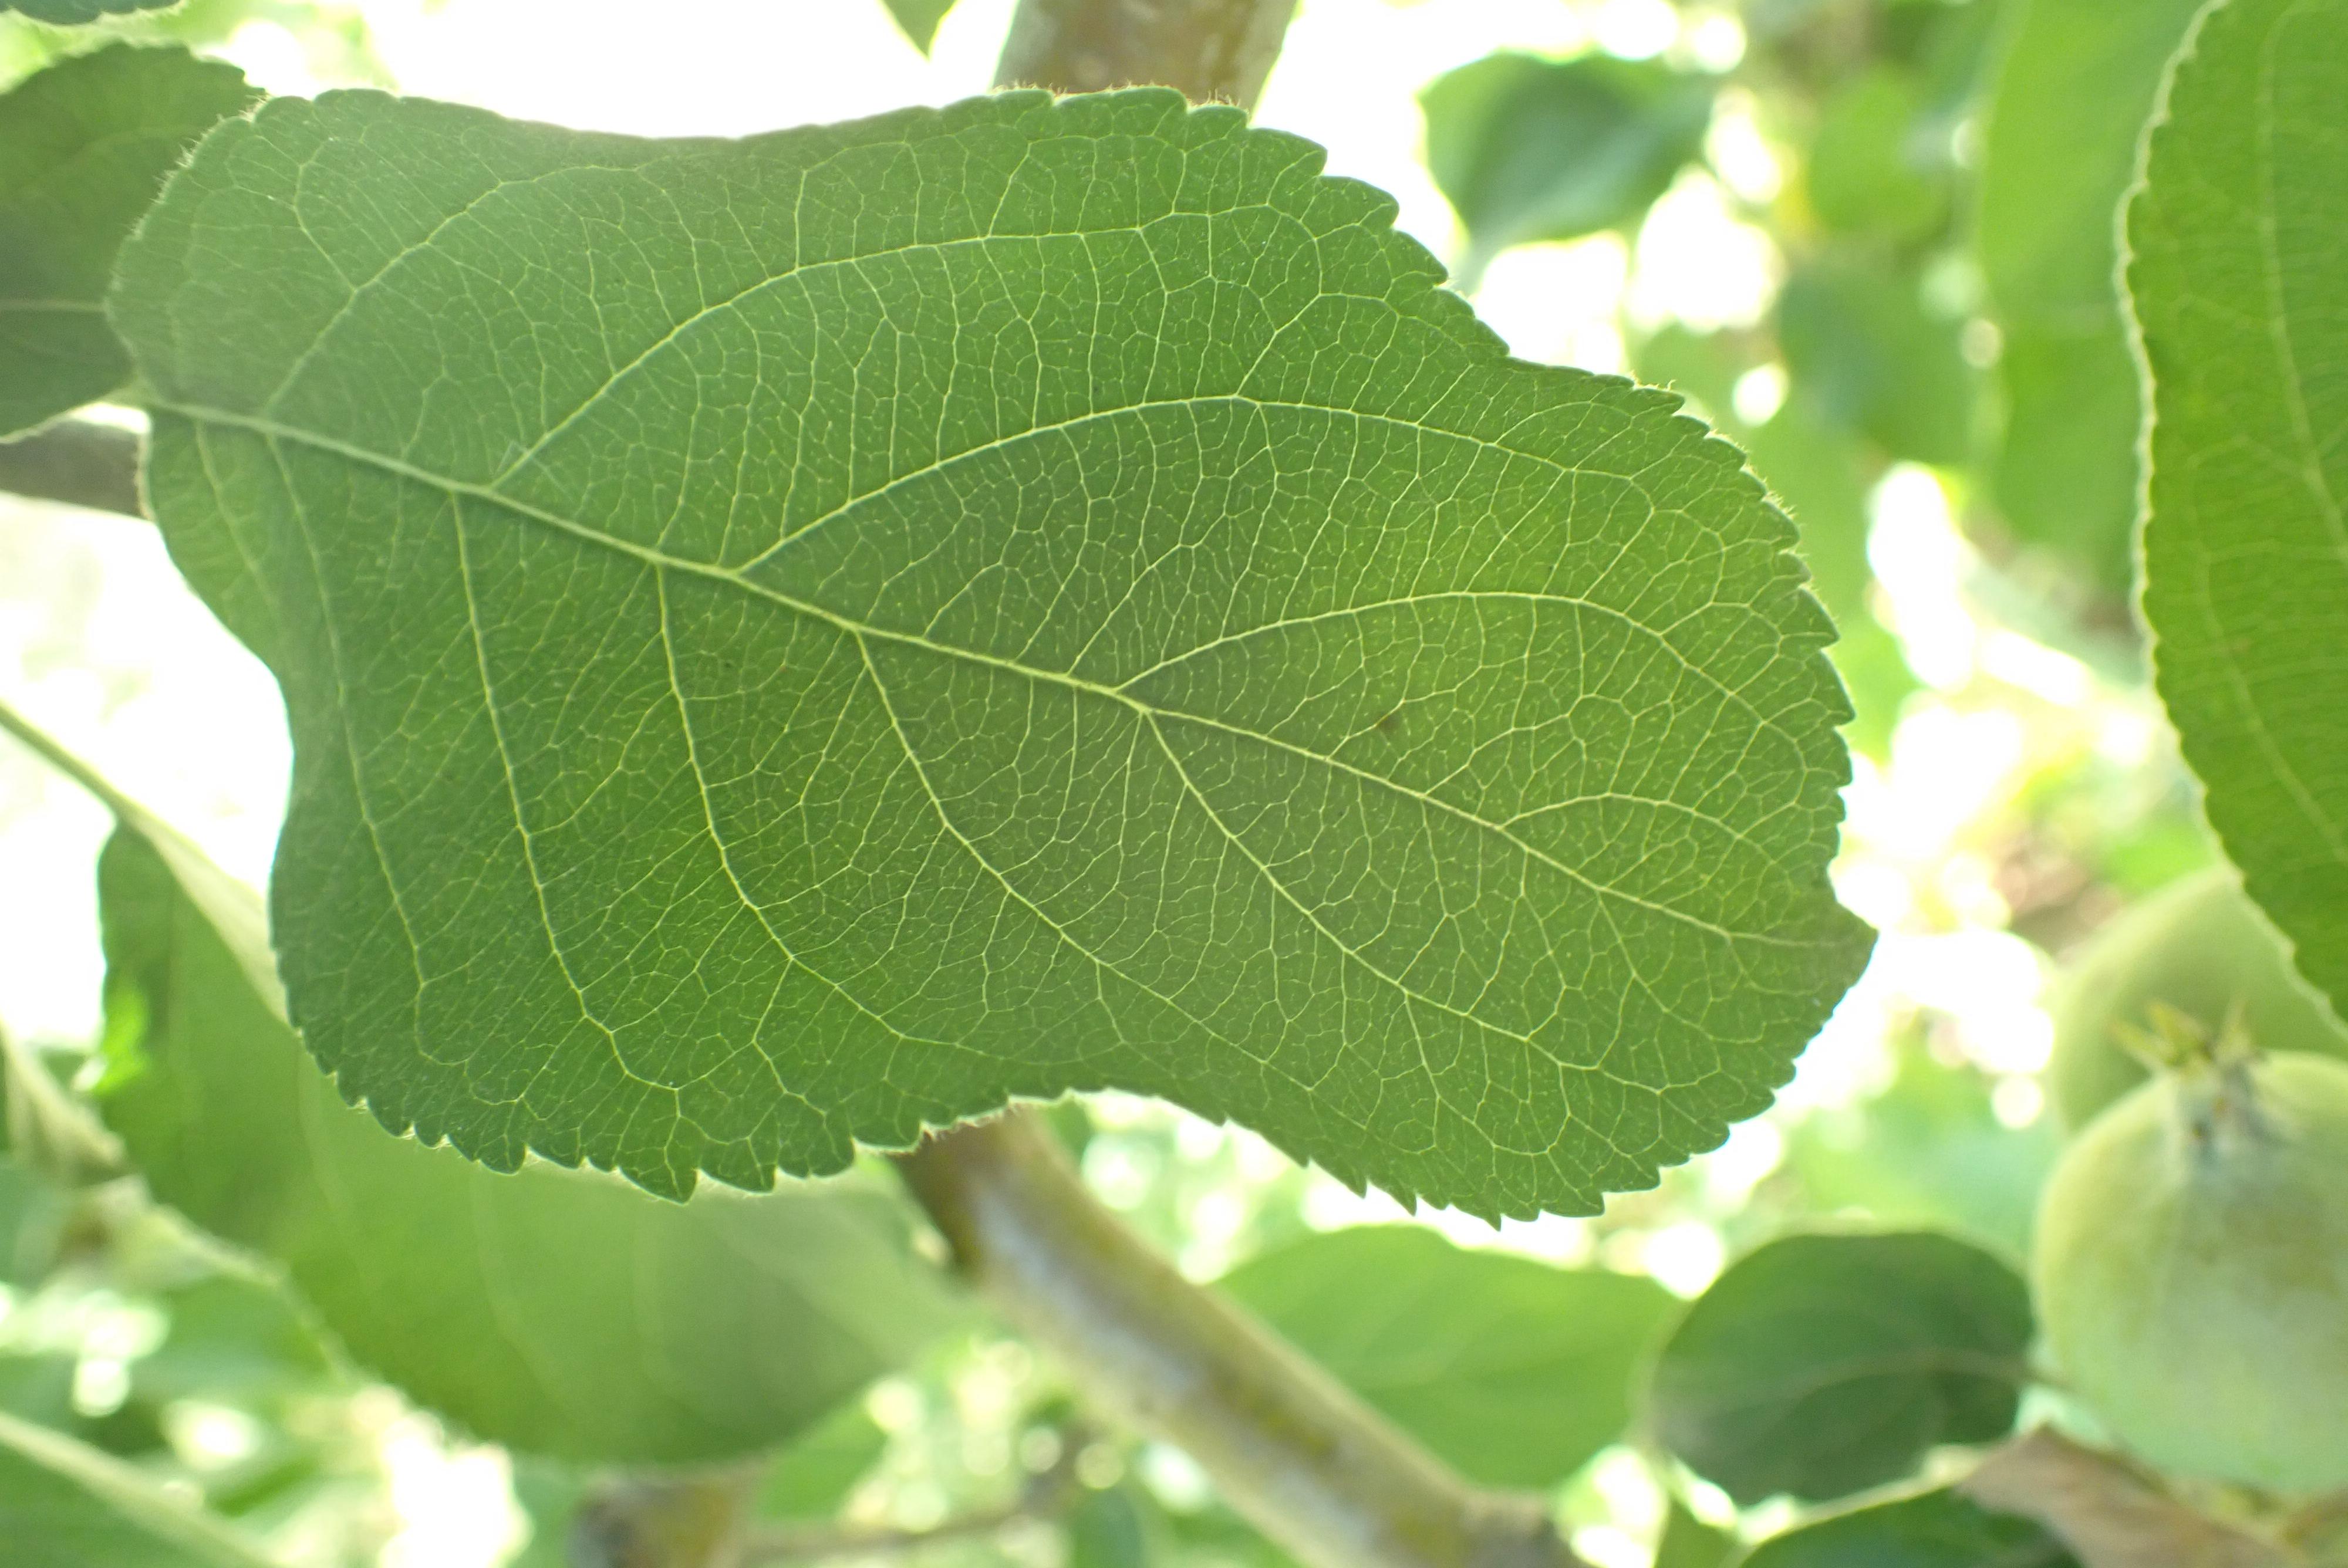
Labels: healthy